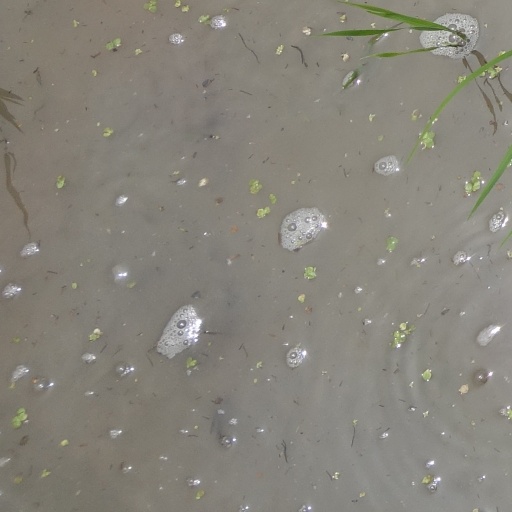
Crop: rice